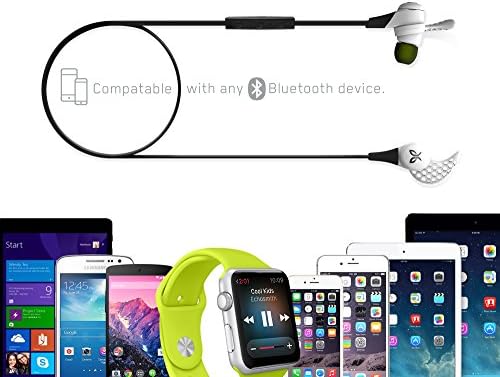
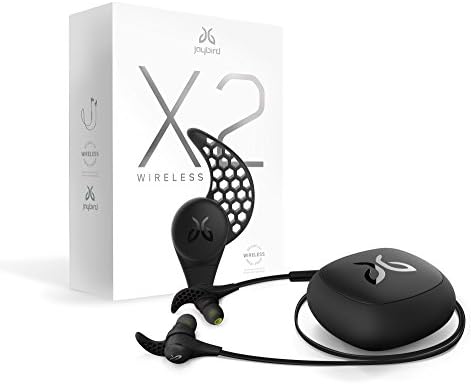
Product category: headphones
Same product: no